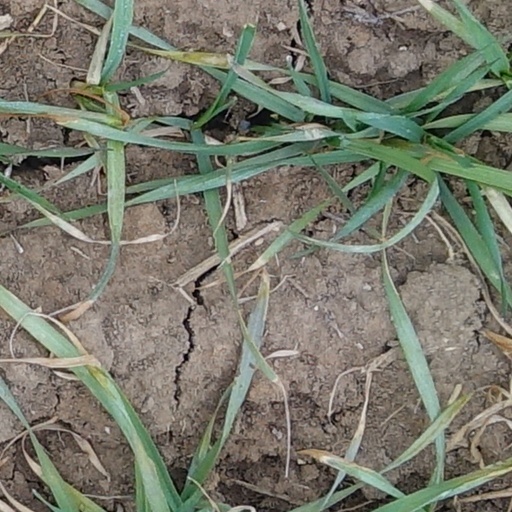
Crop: wheat